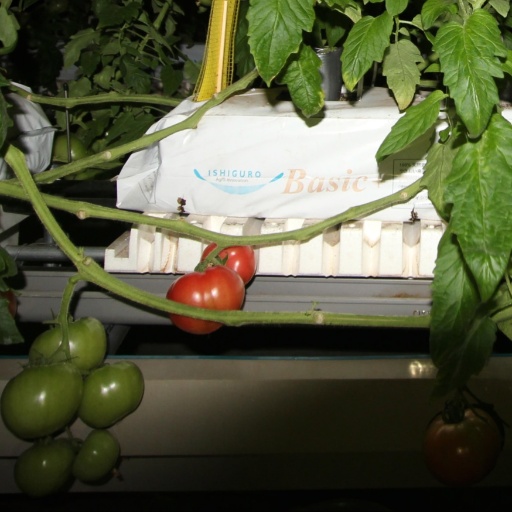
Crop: tomato